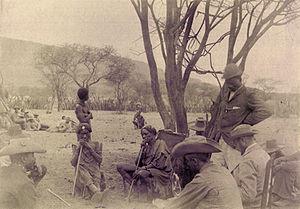
Le massacre des Héréros et des Namas perpétré sous les ordres de Lothar von Trotha dans le Sud-Ouest africain allemand à partir de 1904, considéré comme le premier génocide du XXᵉ siècle, est un programme d'extermination qui s'inscrit au sein d'un processus de conquête d'un territoire par les troupes coloniales allemandes entre 1884 et 1911. Il entraîna la mort de 80 % des autochtones insurgés et de leurs familles.